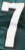
Number: 7